HMS Rambler (1880)

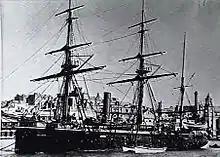
A view of "Rambler" from the port bow

"Rambler" conducted extensive surveys in the Red Sea and Far East, and from 1886 served on the China Station. For a few months between October 1889 and April 1890 she conducted a survey in Western Australian waters under the command of G. E. Richards. She recommissioned on 1 February 1889 at Hong Kong, where she conducted extensive soundings and triangulation surveys after participating in the Boer War.